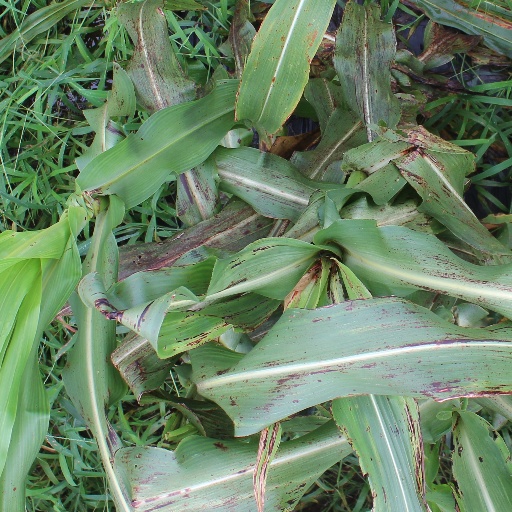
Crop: sorghum